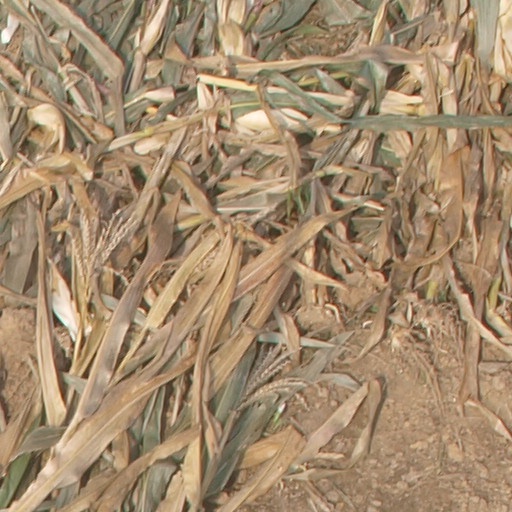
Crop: maize; corn